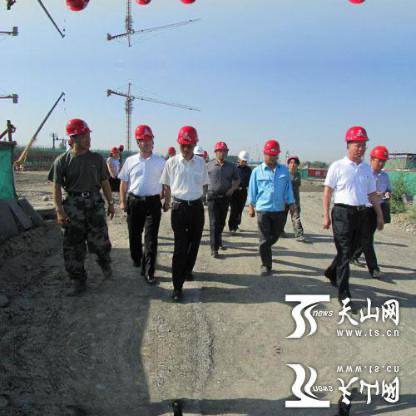
Objects in the image:
label: helmet
label: helmet
label: helmet
label: helmet
label: helmet
label: helmet
label: helmet
label: helmet
label: helmet
label: helmet
label: helmet
label: helmet